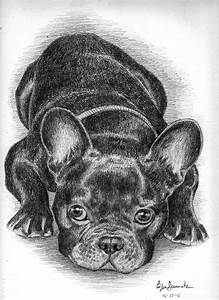
Label: cane